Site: brandenburg
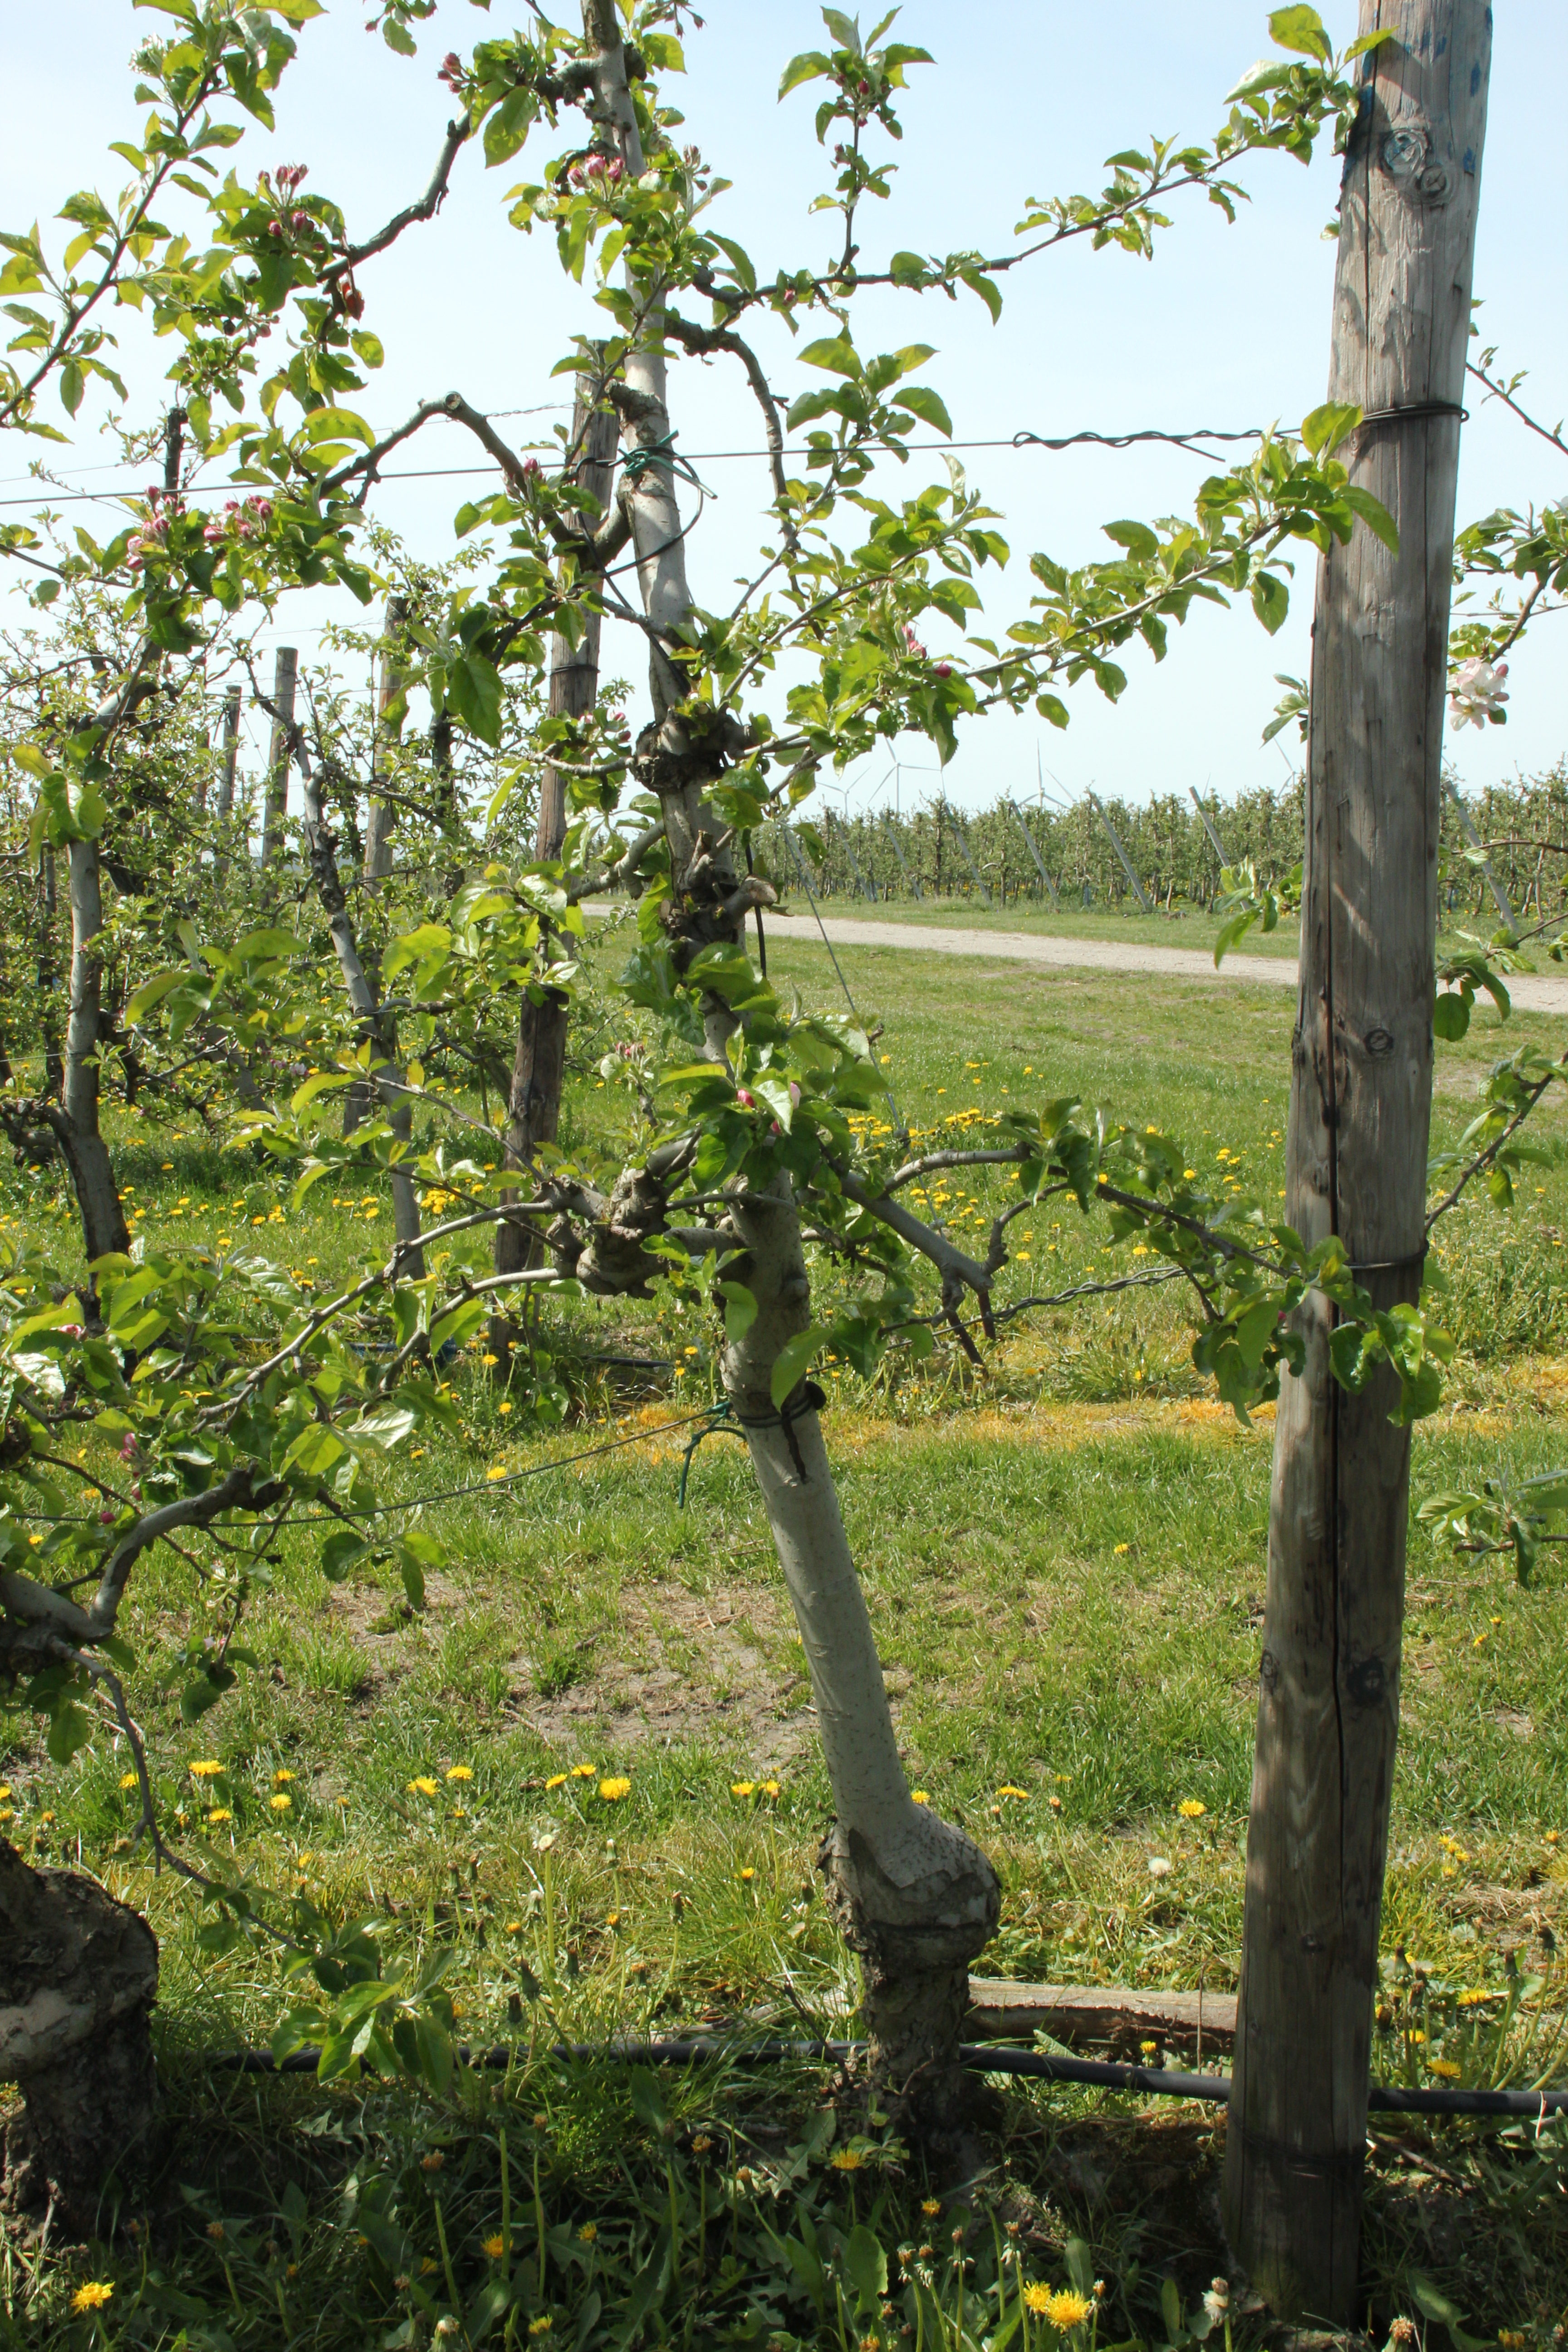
Growth stage (BBCH 60): Flowering